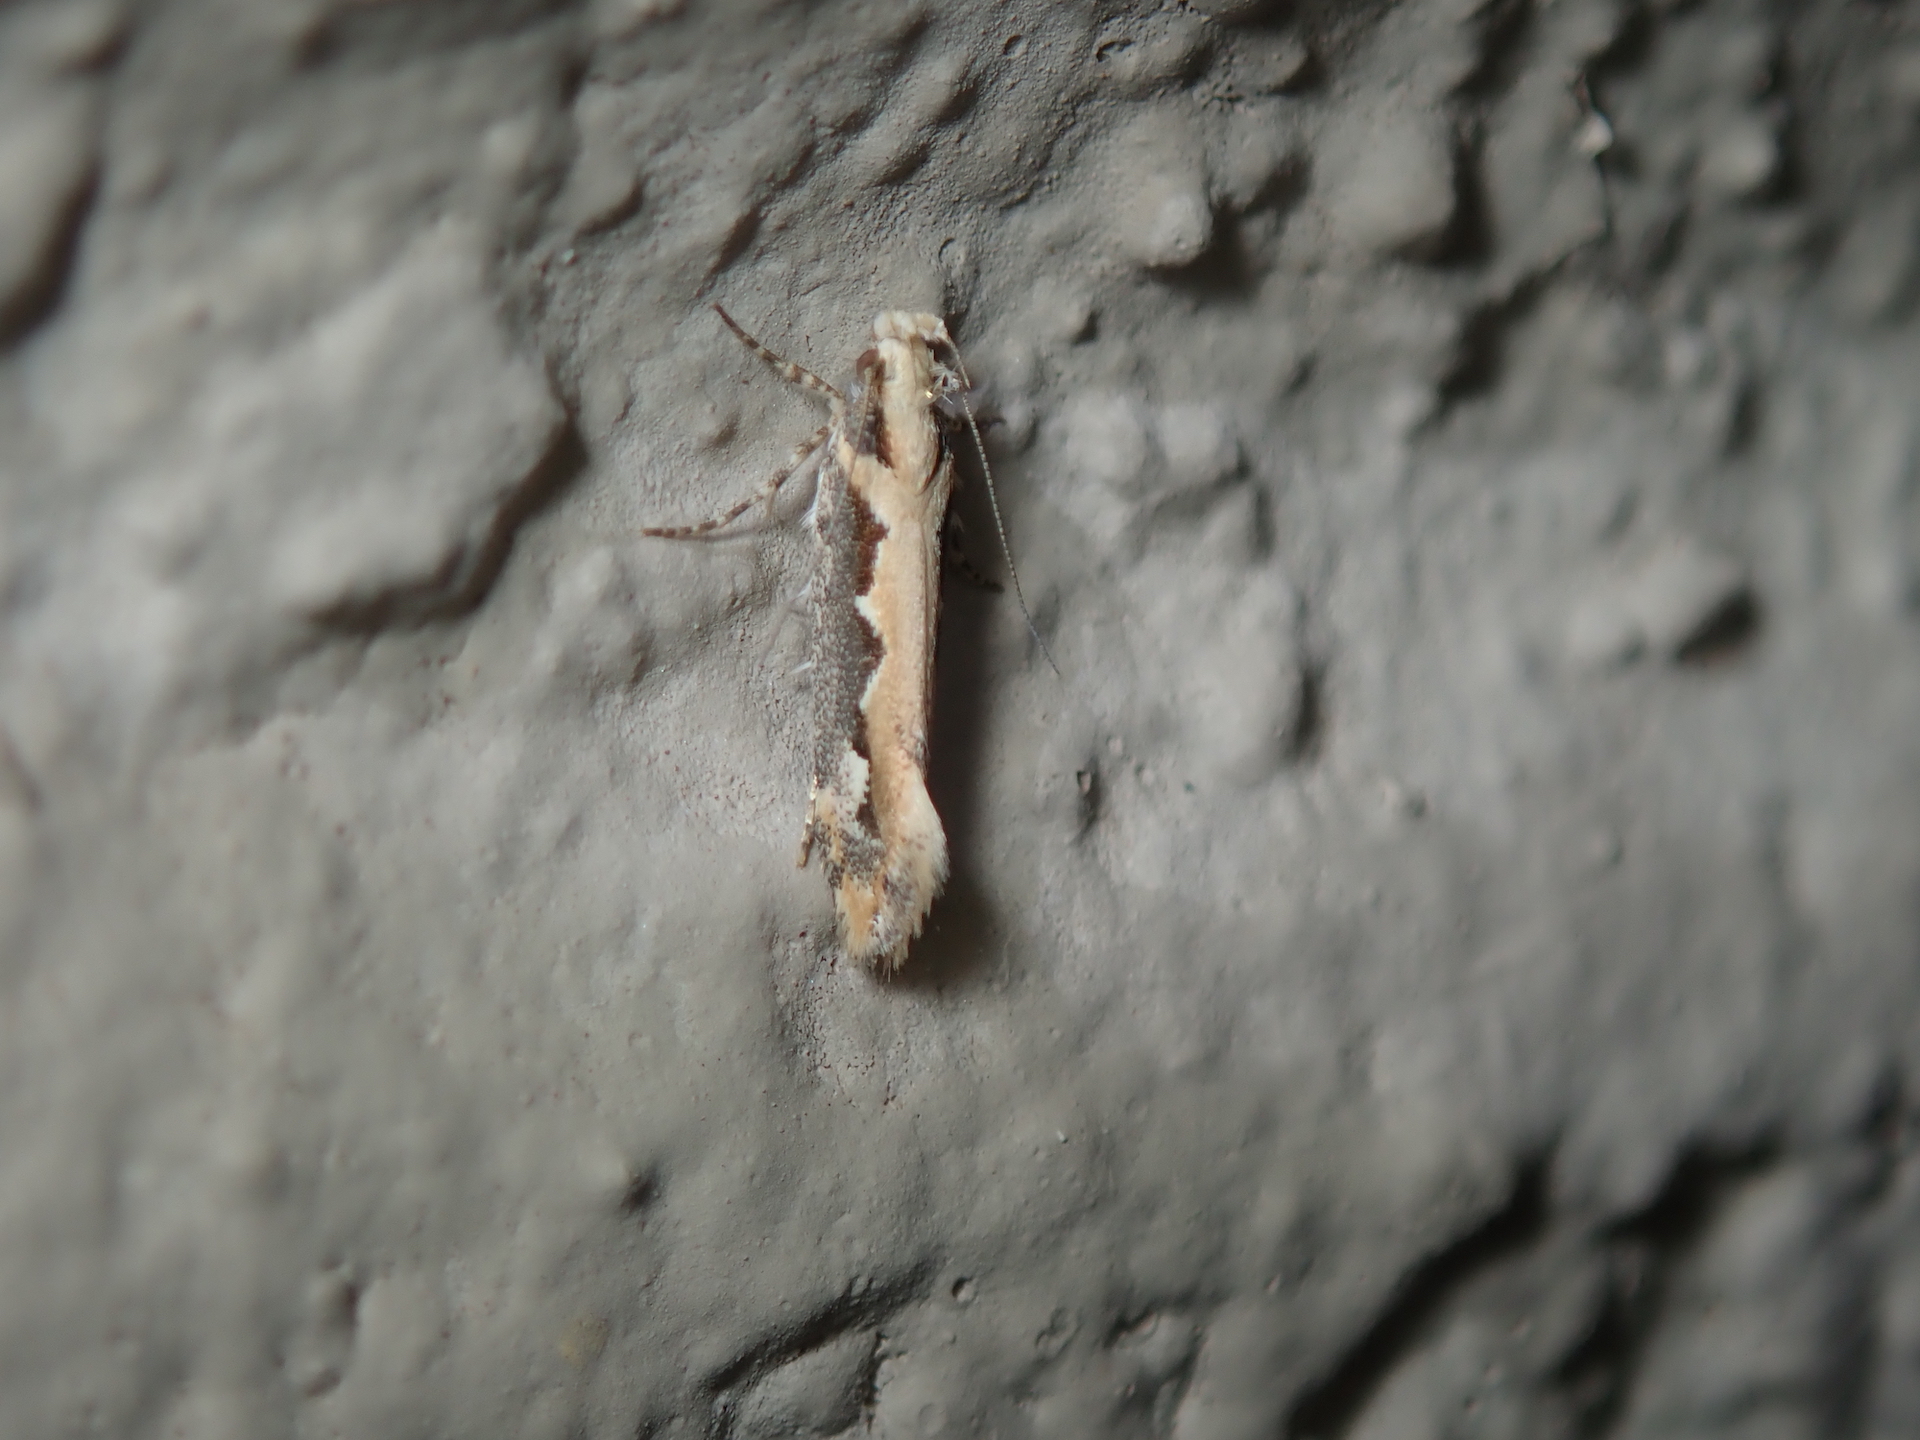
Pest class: diamondback_moth